Culture of San Antonio

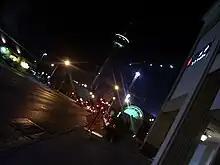
Downtown San Antonio at night

The Strip (north of Downtown) houses a concentration of clubs and bars catering to the LGBT community. Located on Main Street near San Antonio College, they include Sparky's Pub, Luther's Café, The Silver Dollar Saloon, Pegasus, and HEAT. A block from The Strip are The Saint and Essence. In the St. Mary's Strip, several bars and restaurants can be found, as well as the Josephine Theater, which since 1995 has been home to the Josephine Theatrical Company, a non-profit resident theater group. The theater originally opened in 1947 as an Art Deco style neighborhood movie house.